Liliana Ayalde

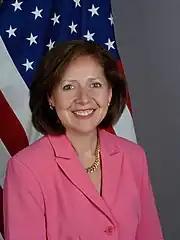
Ambassador Liliana Ayalde

From 2008 to 2011, Liliana Ayalde was the U.S. Ambassador to Asuncion, Paraguay. She arrived in Paraguay in June 2008. She had previously served with USAID.